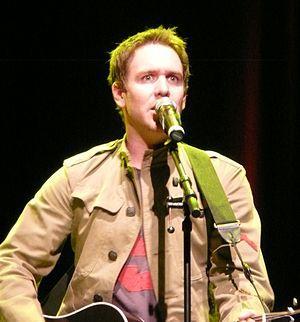
Stephen Andrew Lynch, né le 28 juillet 1971, est un musicien et comédien américain, connu pour ses chansons se moquant de la vie quotidienne et de la culture populaire.